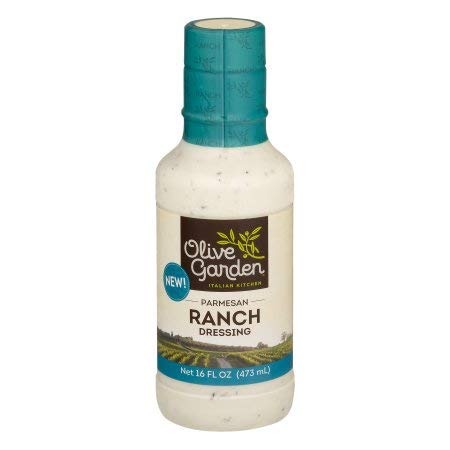
Item Name: OLIVE GARDEN PARMESAN RANCH SALAD DRESSING PLASTIC BOTTLE 16 OZ
Value: 16.0
Unit: Ounce

Price: 4.29